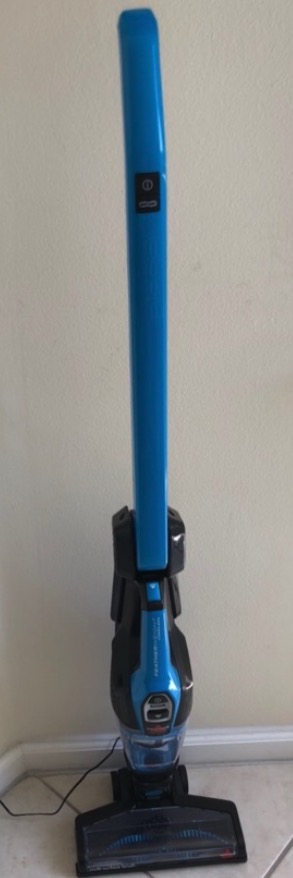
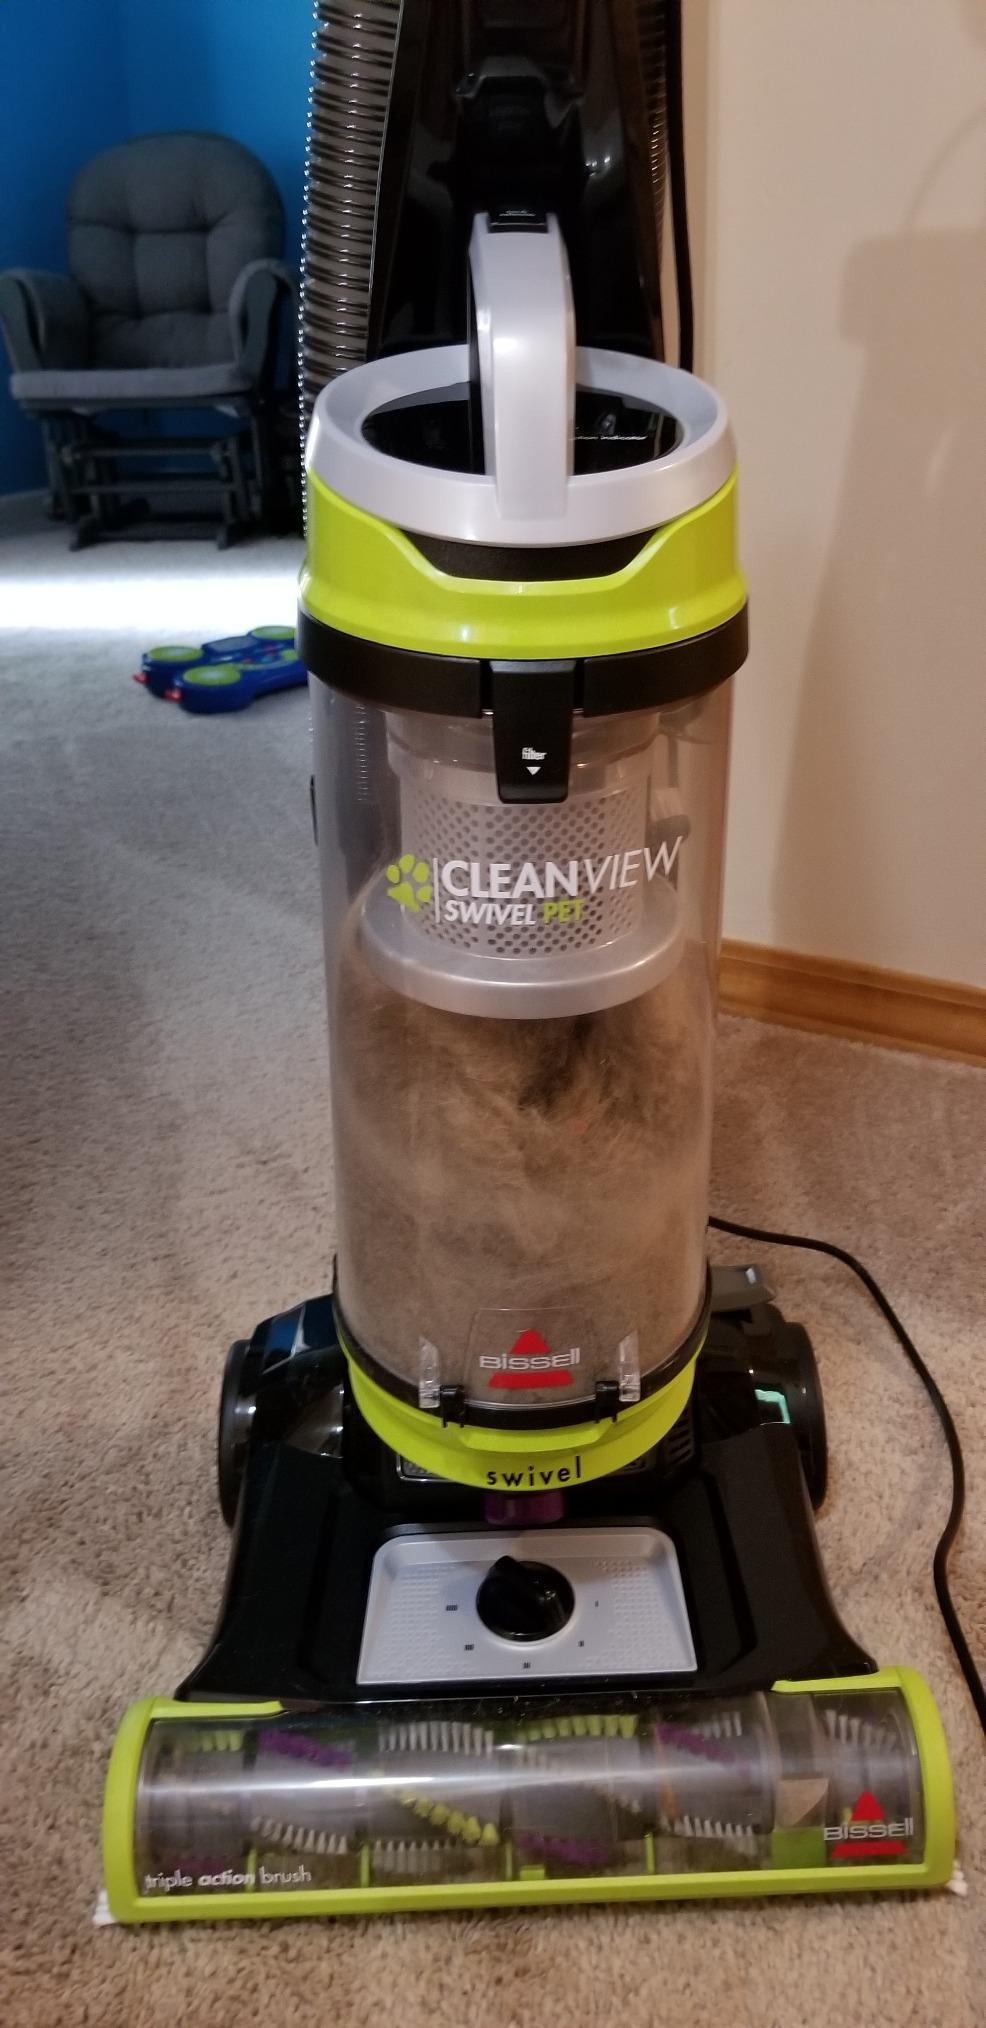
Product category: items_vacuum
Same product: no